Robert Zebelyan

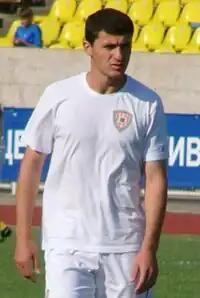
Zebelyan in 2009

Robert Zebelyan (born 31 March 1984) is an Armenian former professional footballer who played as a forward.